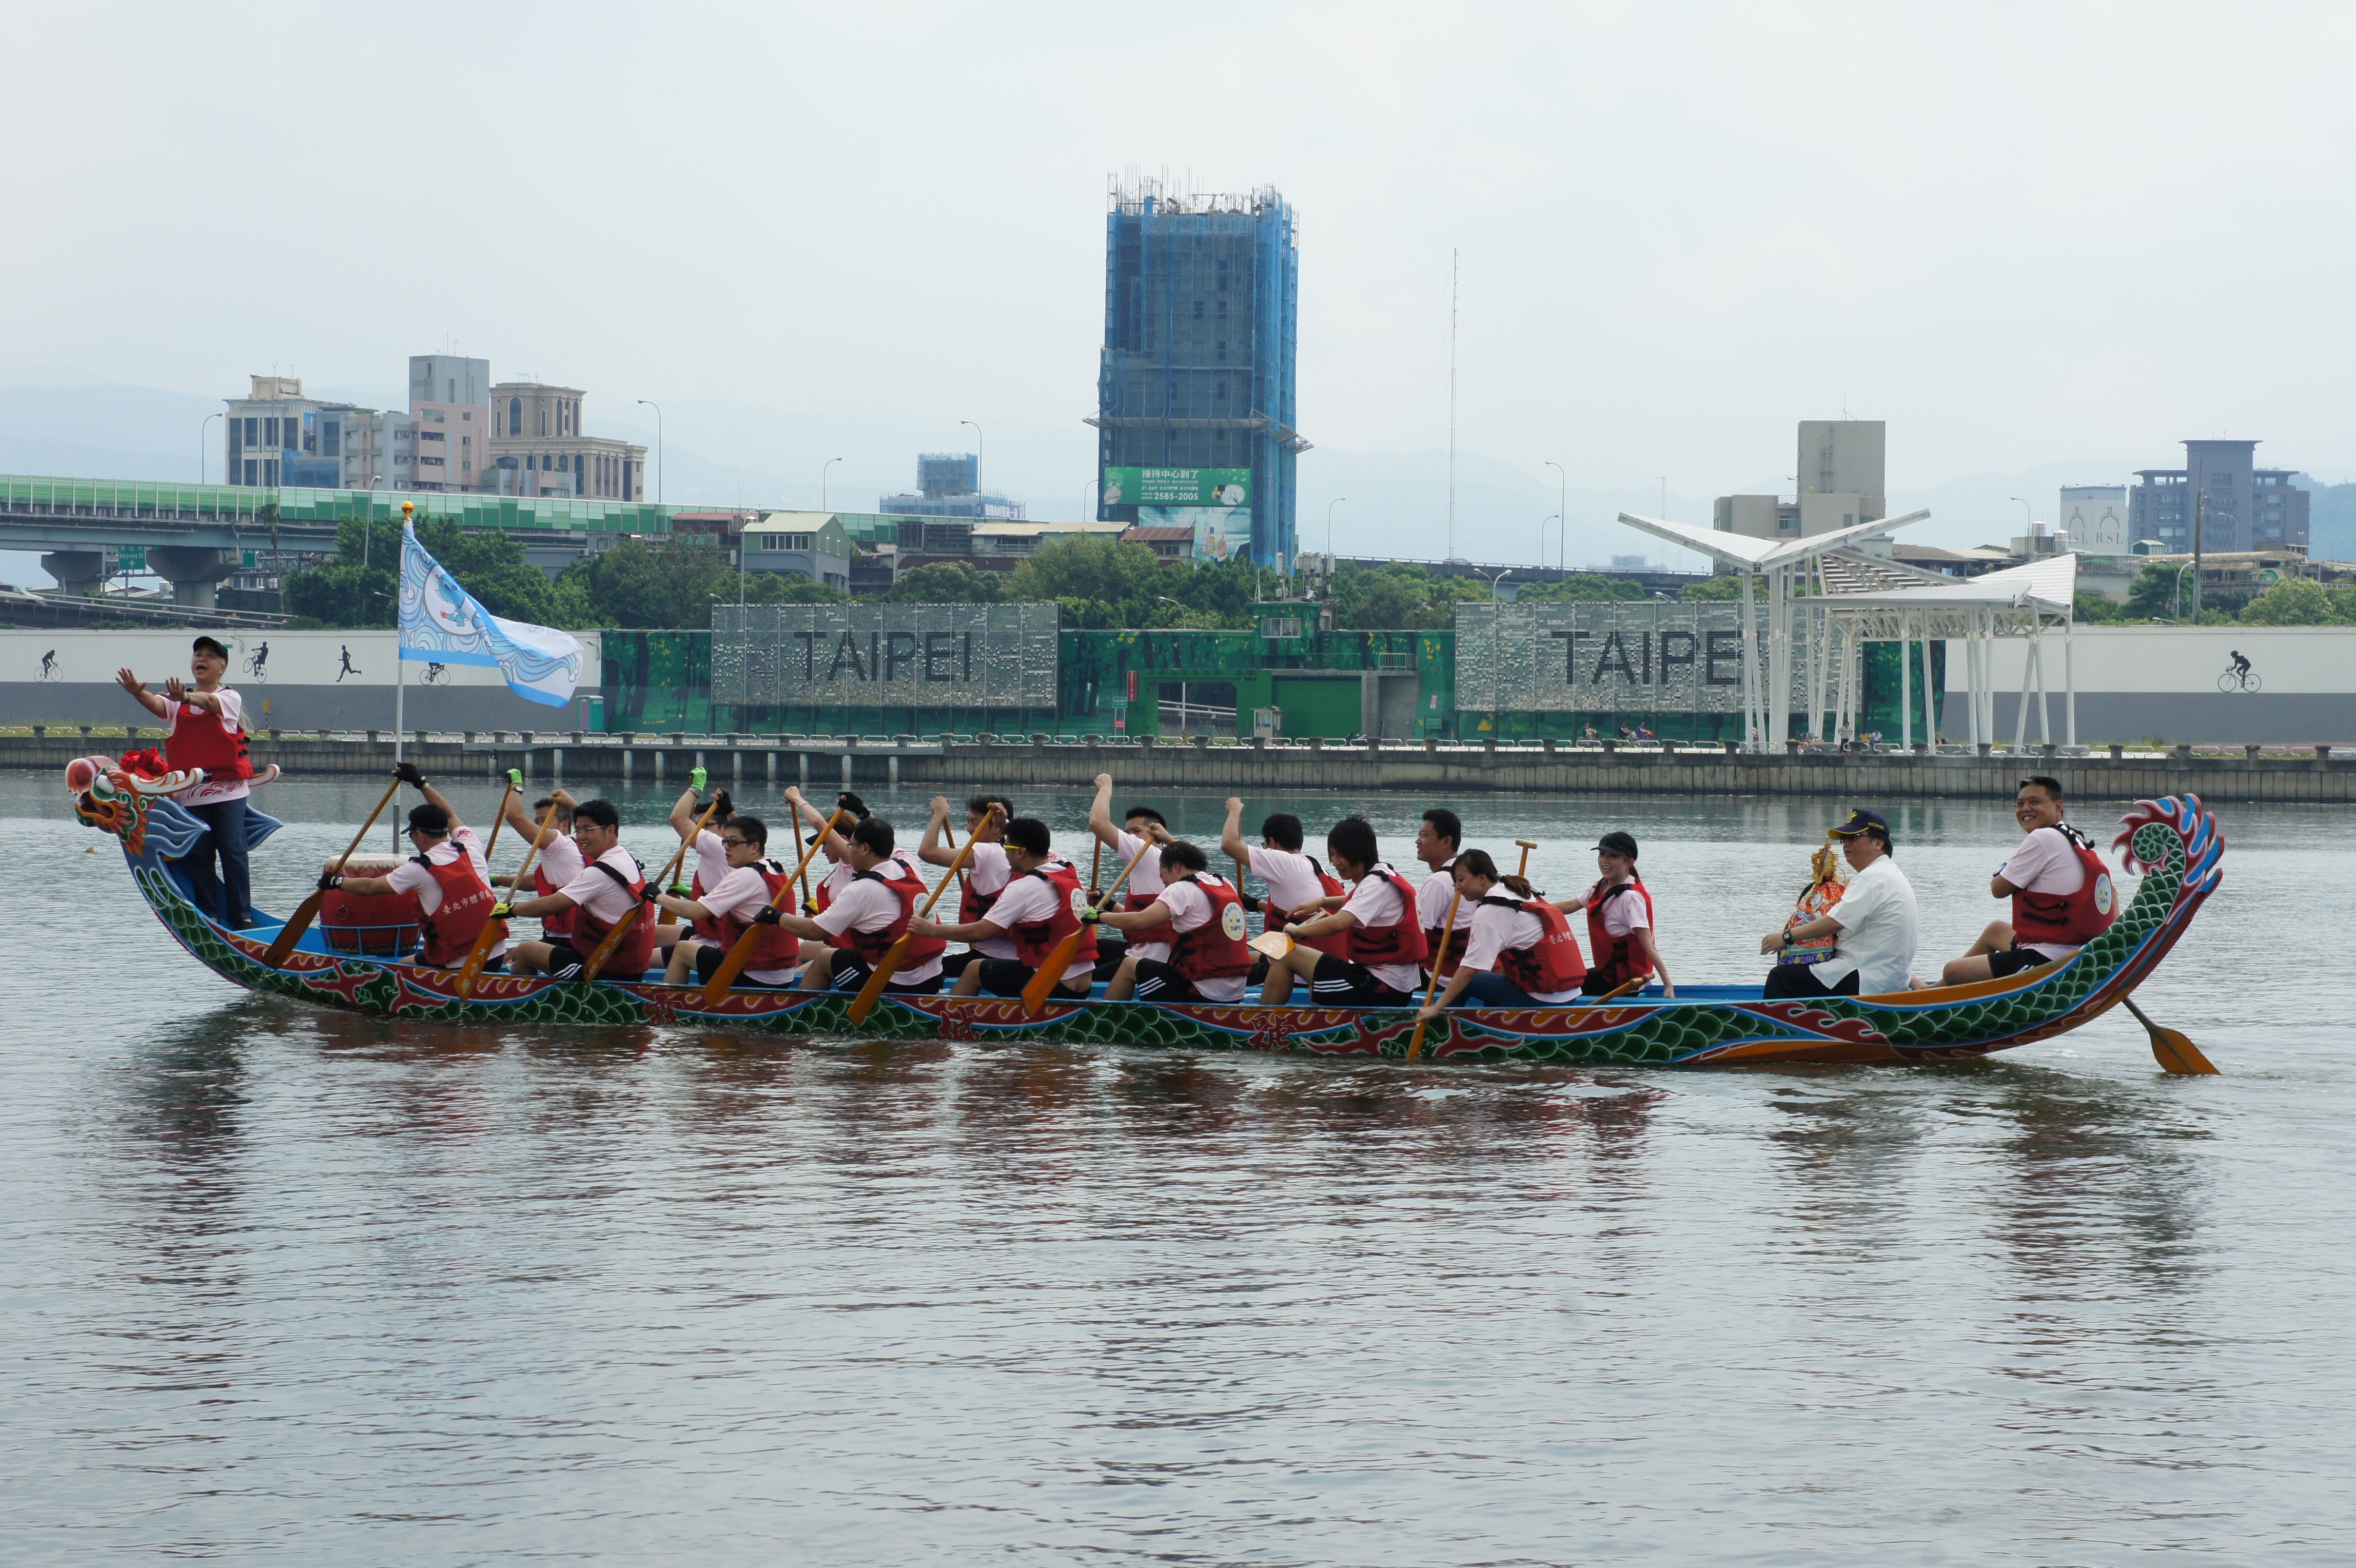
boat, recreation, vehicle, sports, boating, watercraft, rowing, water sport, outdoor recreation, dragon boat, dragon boat festival, dragon boat race, watercraft rowing